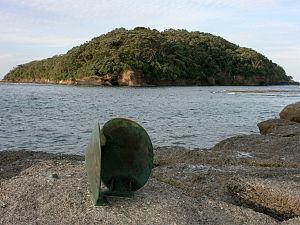
La réserve marine du cap Rodney et de la pointe Okakari, plus communément appelée réserve marine de l'île de la Chèvre, est une aire marine protégée de Nouvelle-Zélande créée en 1975 et à ce titre la plus ancienne du pays. Elle est située en bordure du golfe de Hauraki, entre deux caps : le cap Rodney et la pointe Okakari. Elle occupe 5,18 km² autour de l'île de la Chèvre. Elle attire jusqu'à 375 000 visiteurs par an.